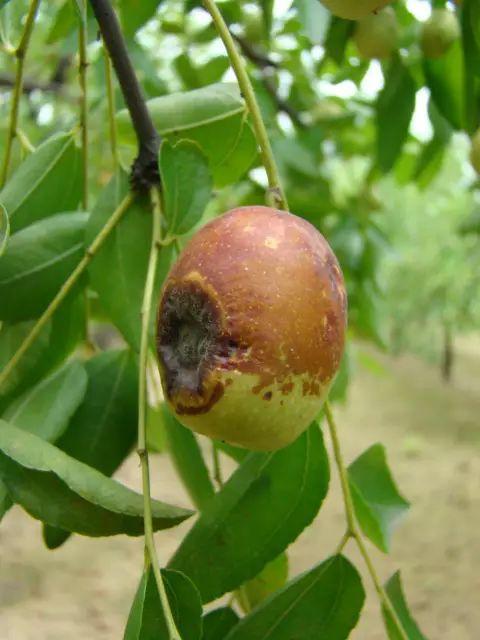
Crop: apple
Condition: rust